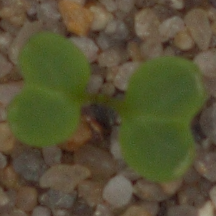
Label: charlock